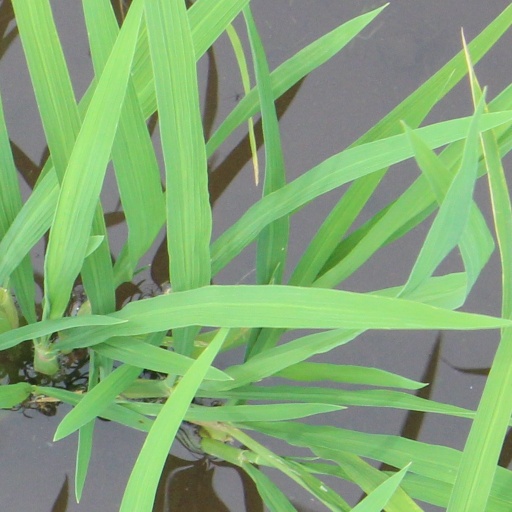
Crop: rice